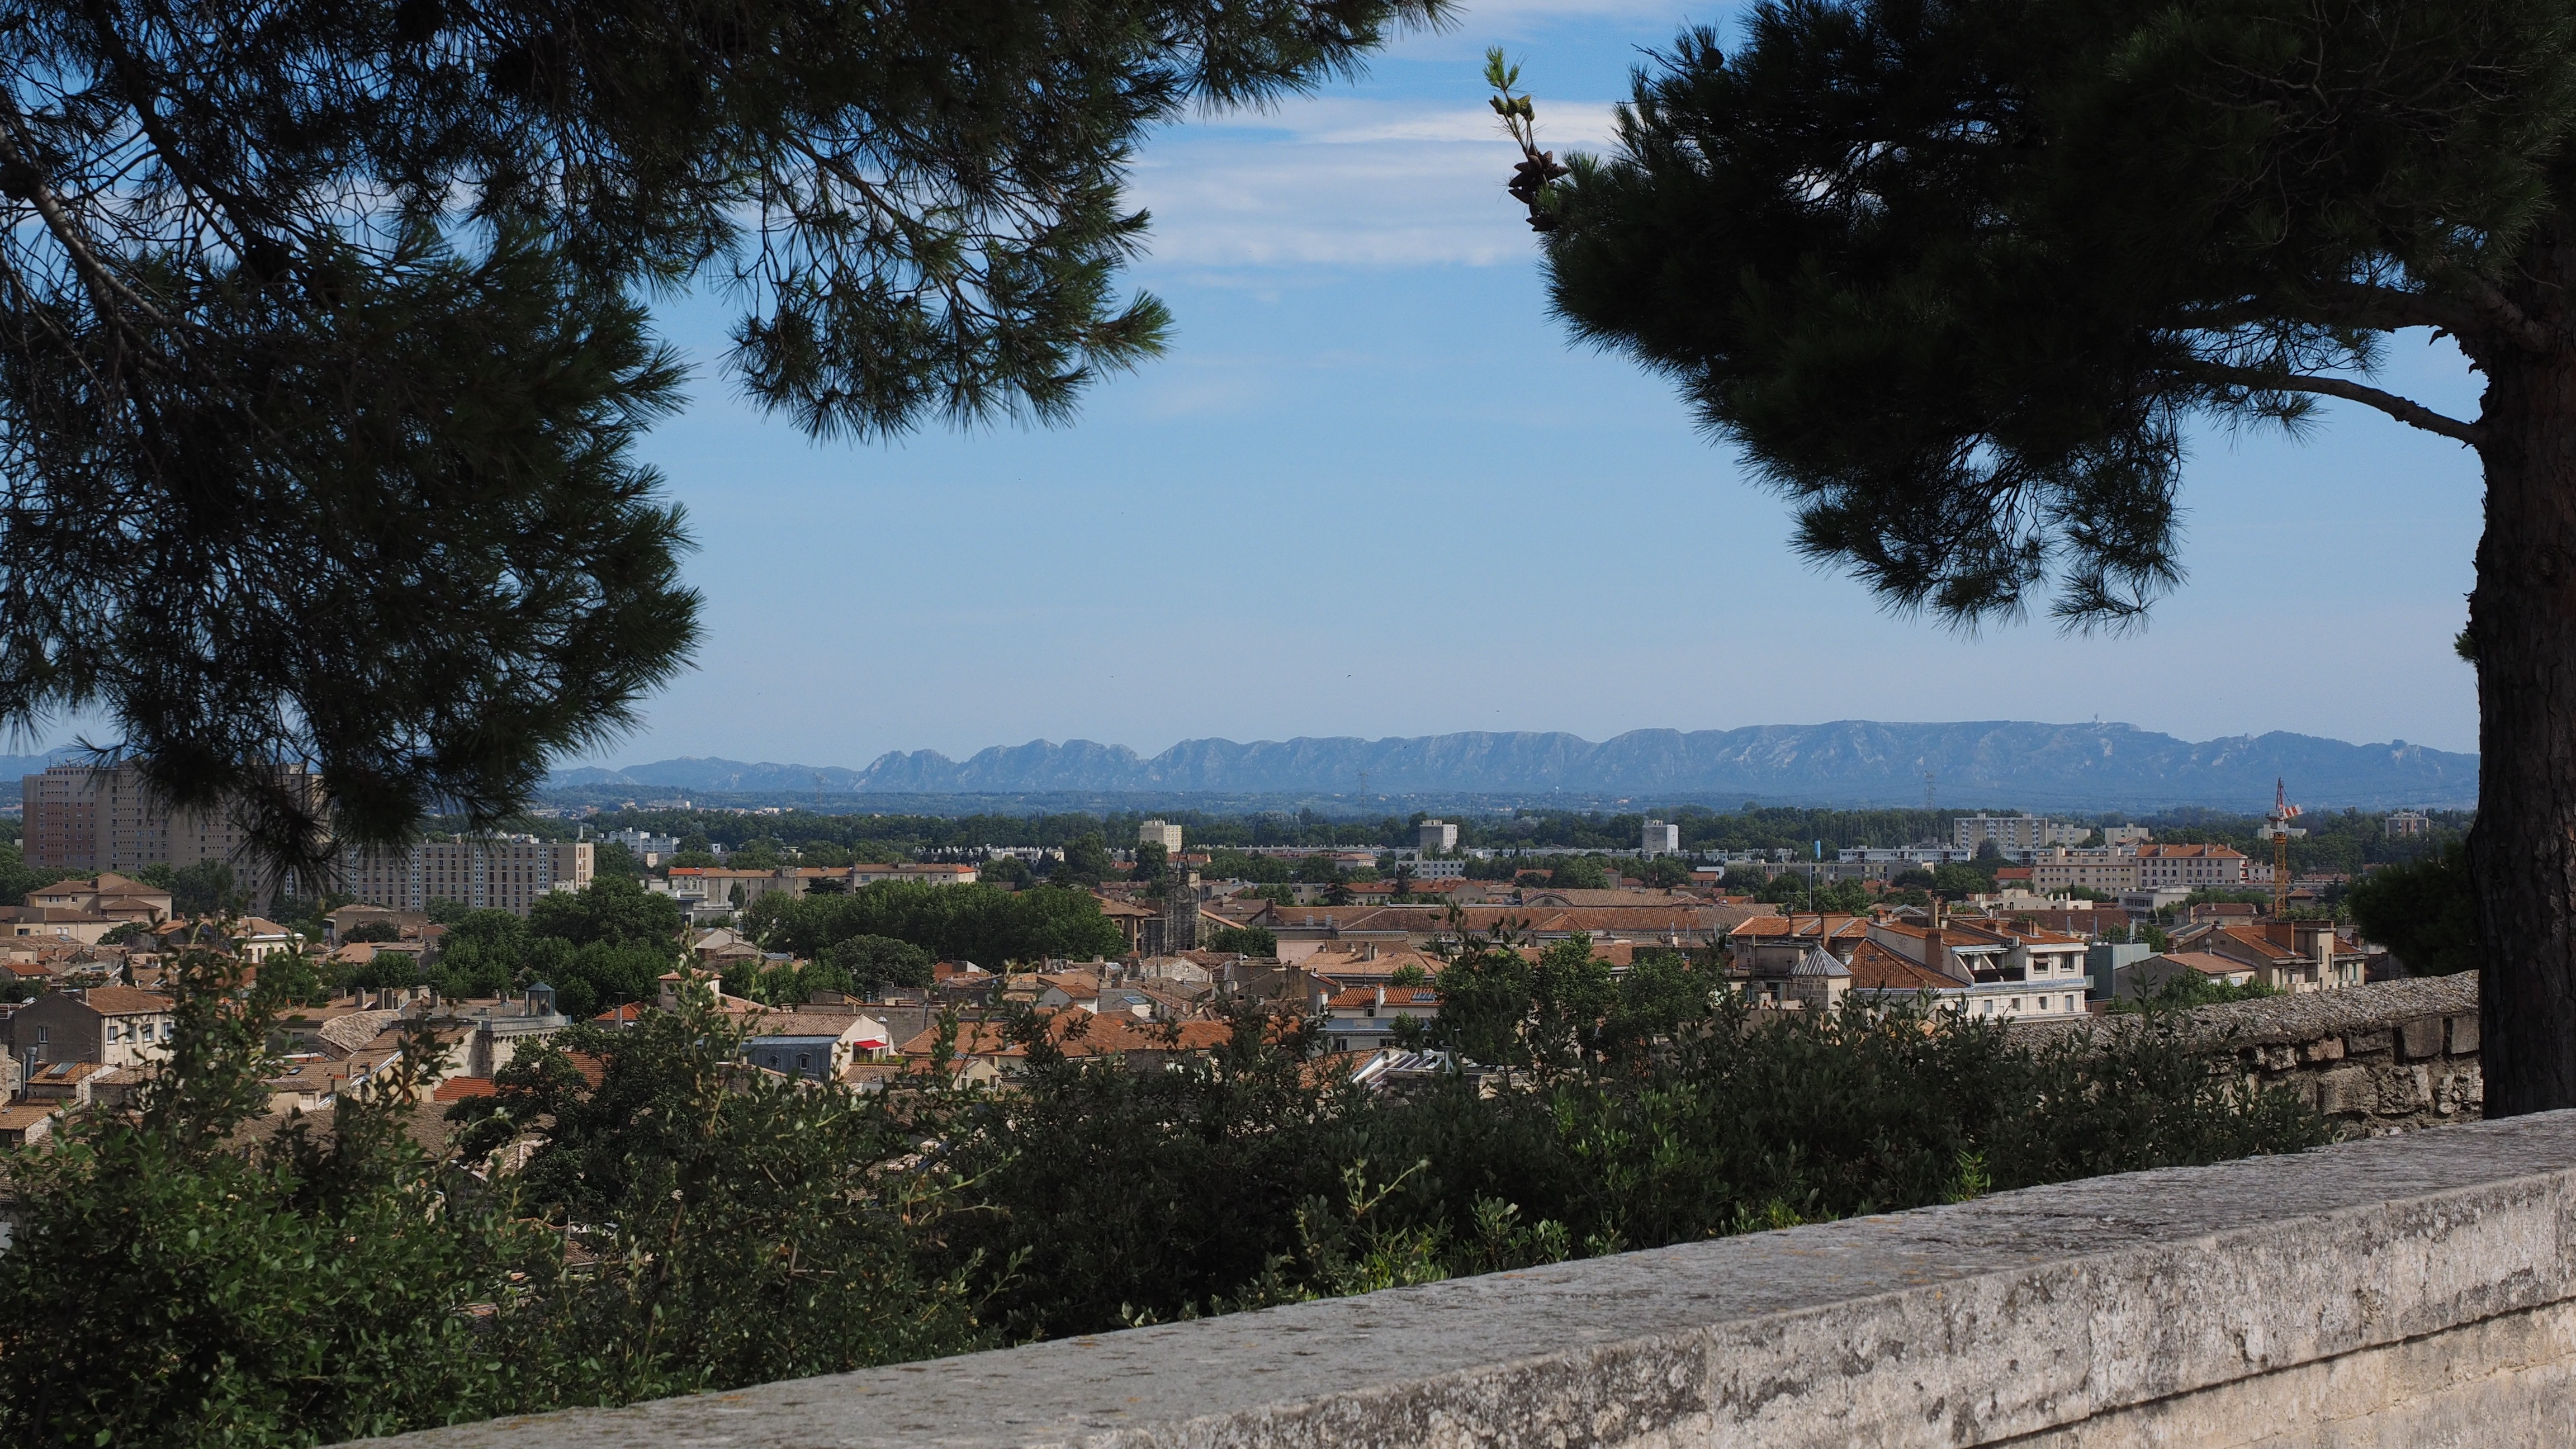
landscape, tree, view, village, suburb, park, garden, mountains, estate, avignon, distant view, rocher of the cathedral, alpilles, chaine of the alpilles, lime stone necklace, limestone mountains, residential area